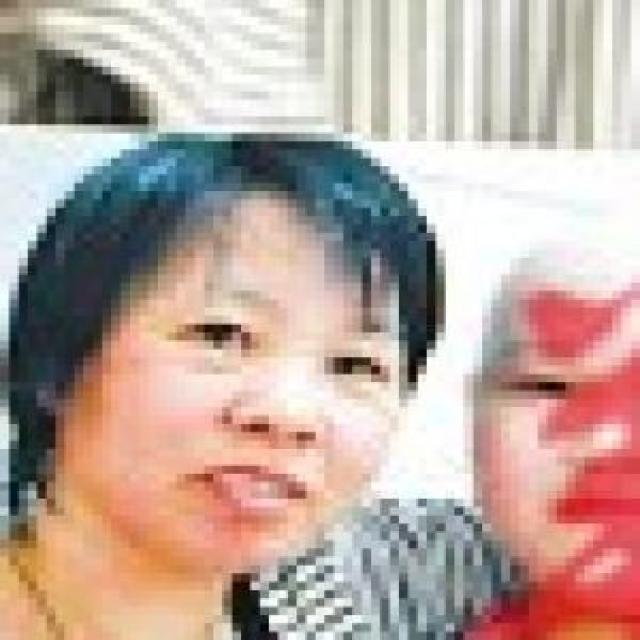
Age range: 21-44